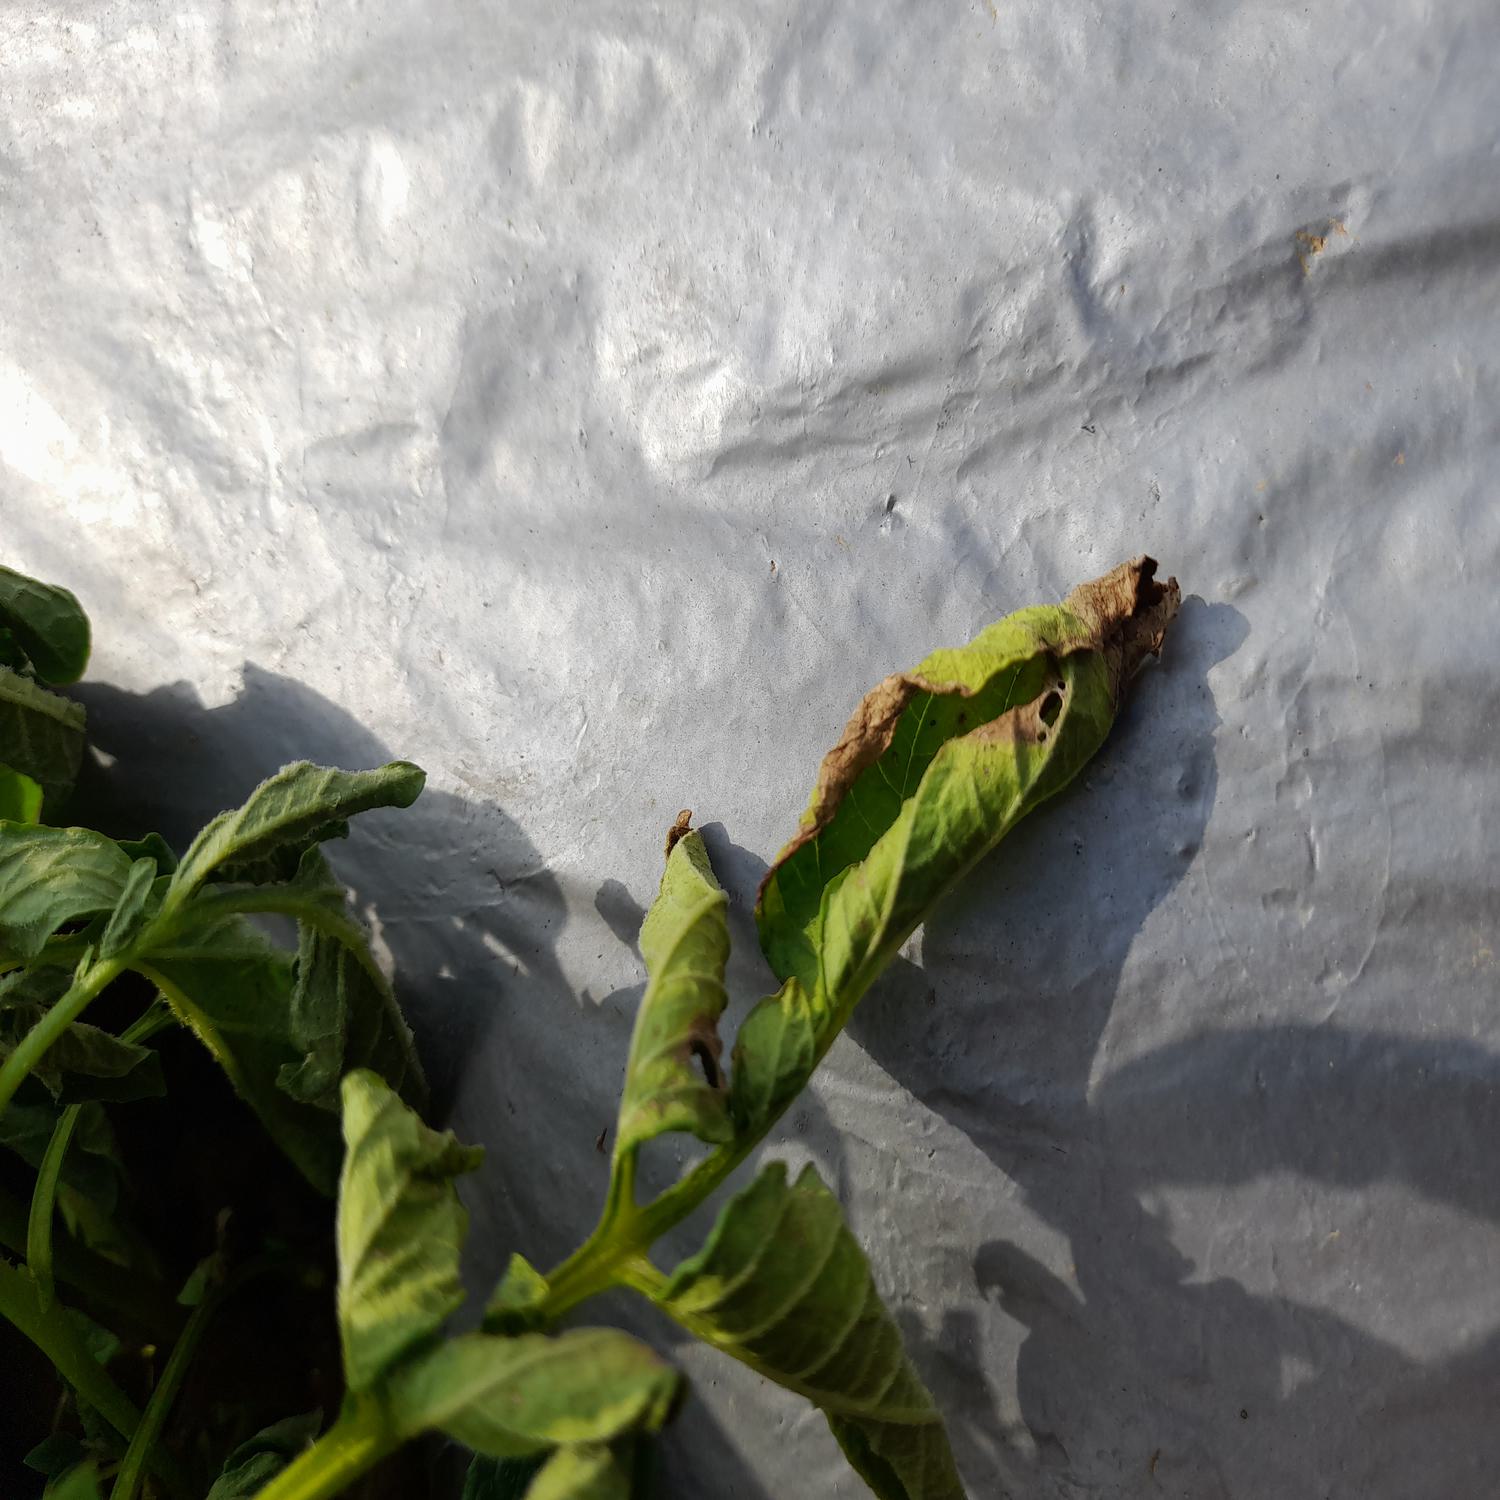
Label: Bacteria